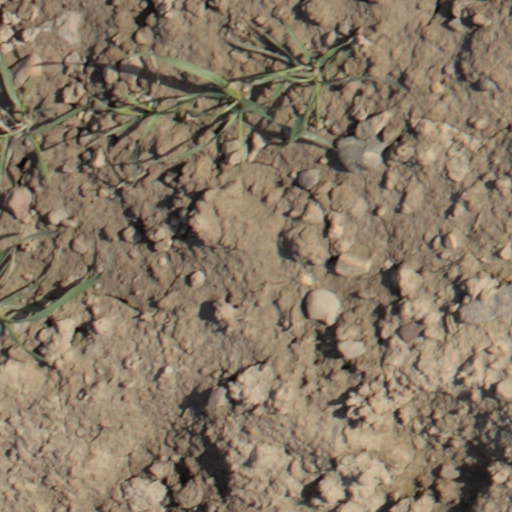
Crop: wheat